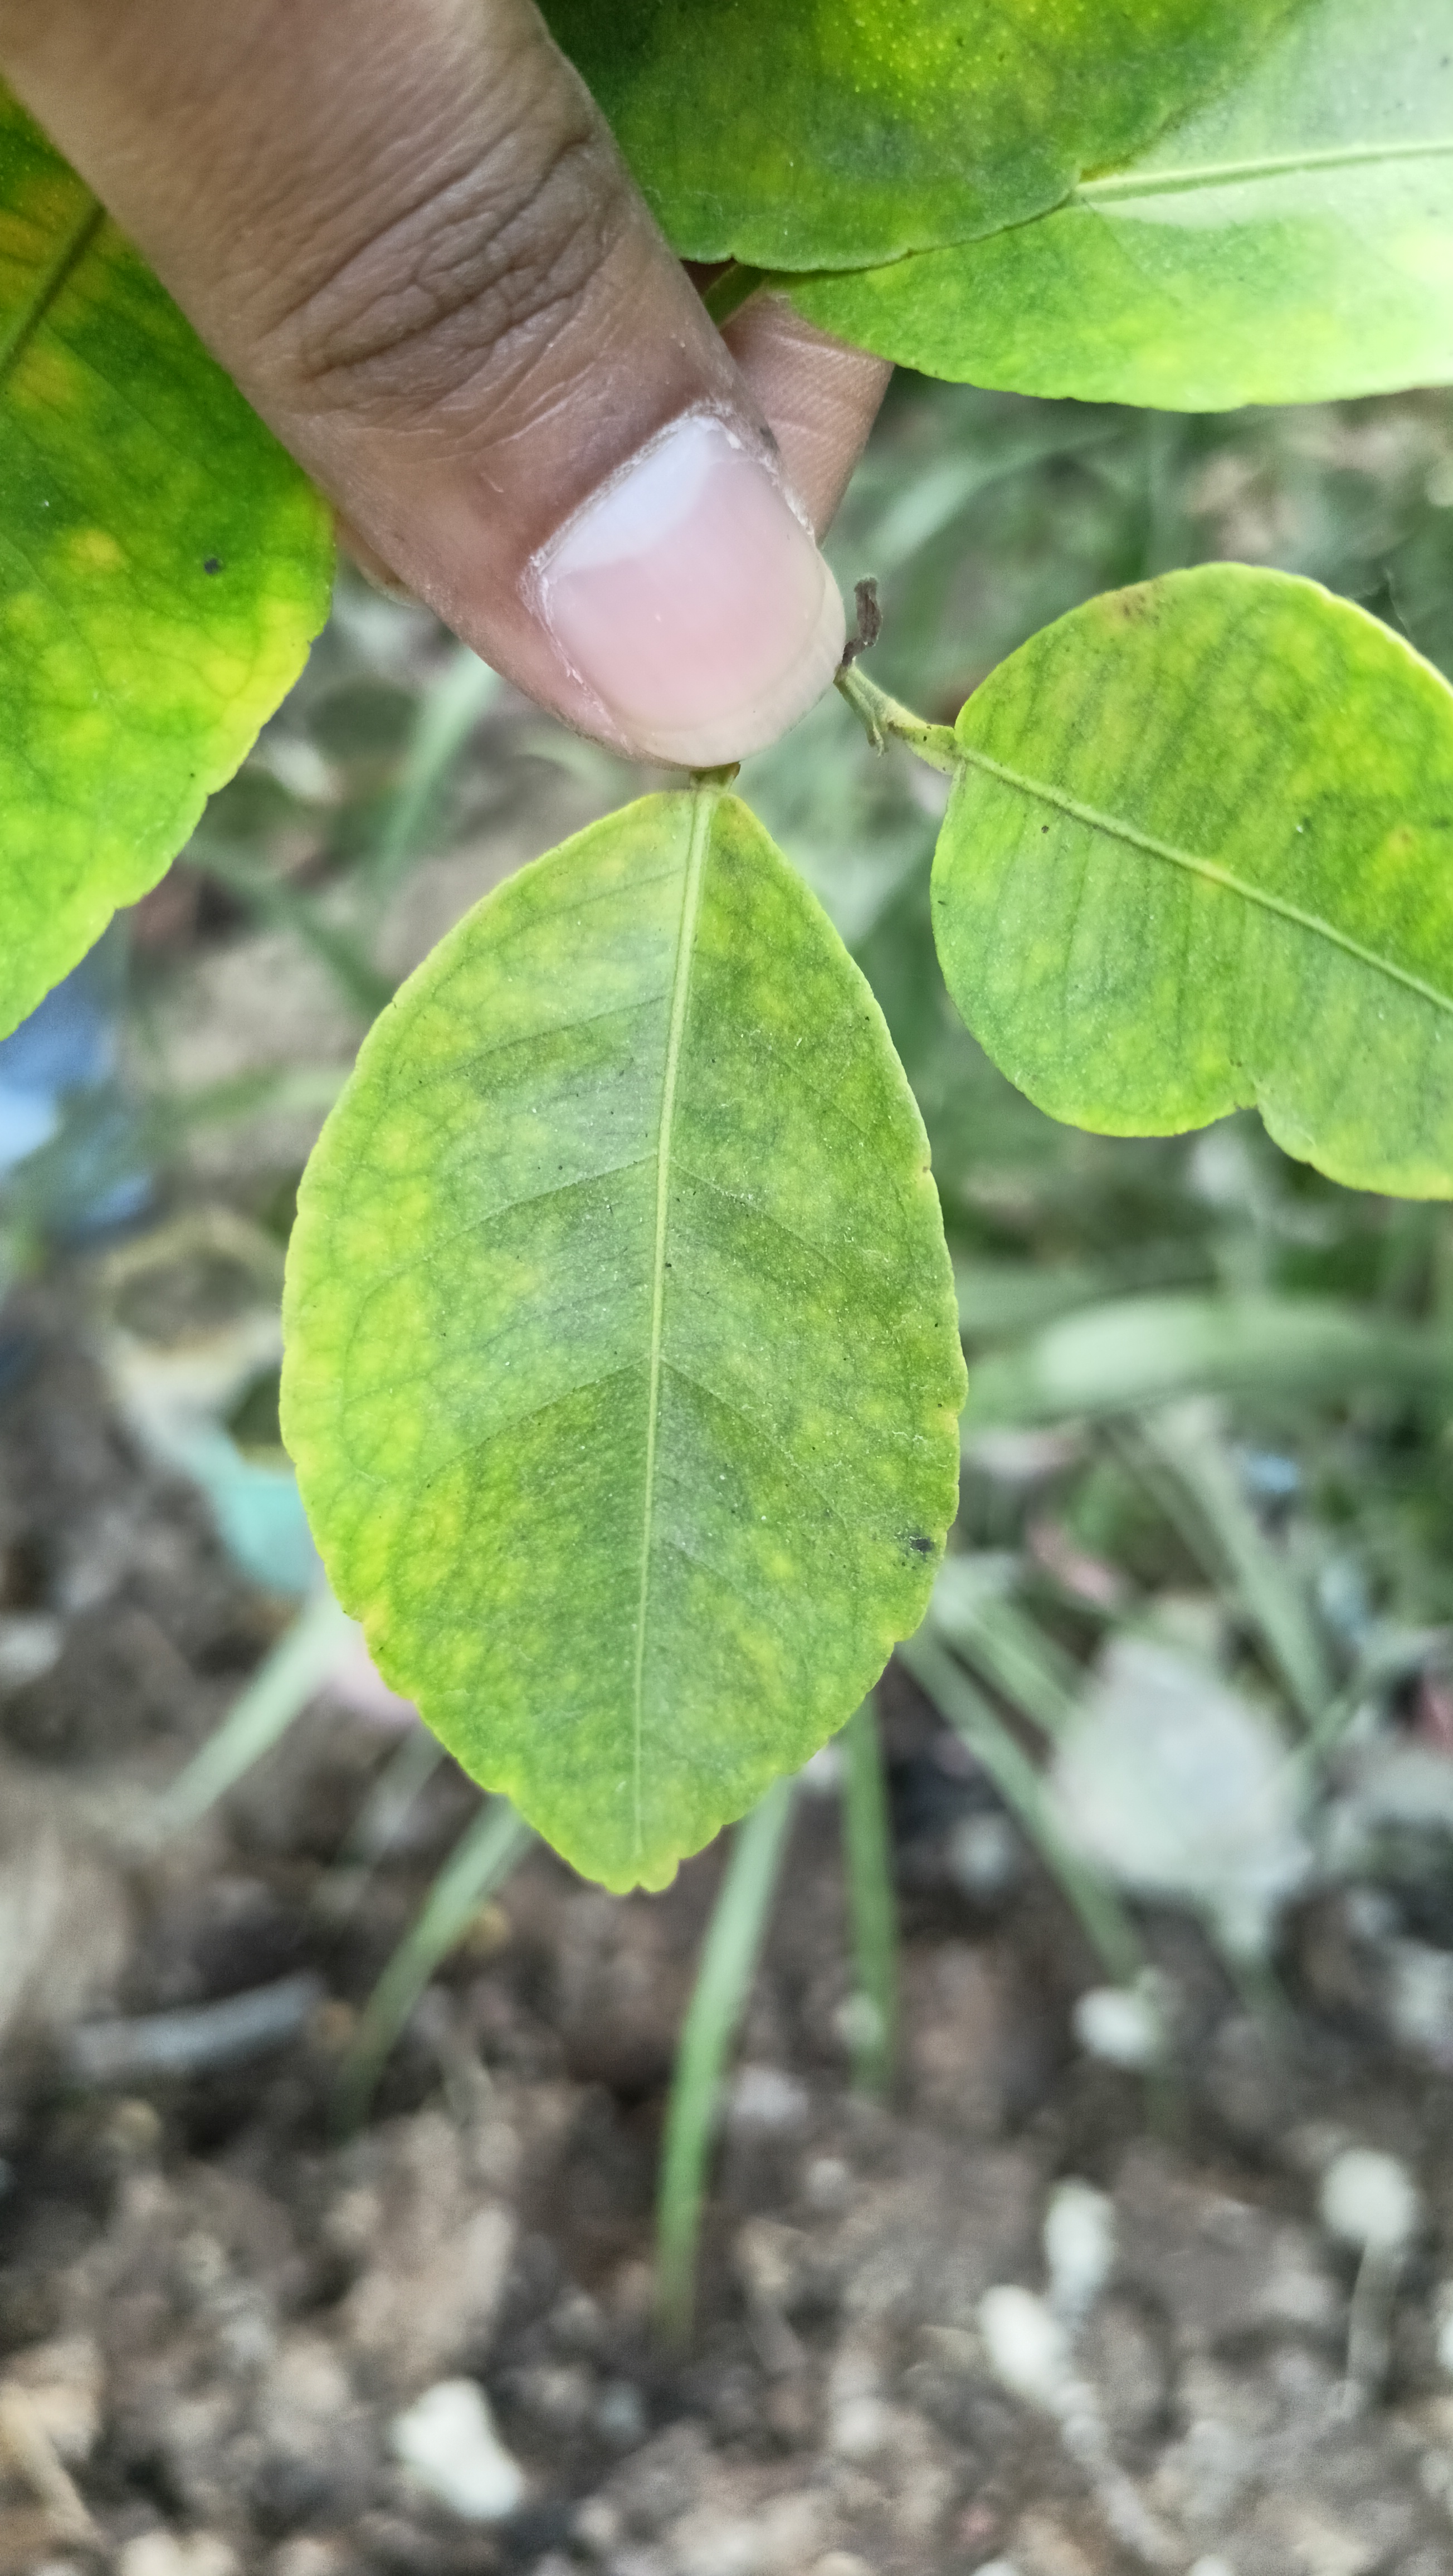
Mandarin leaf variety: China Mishti